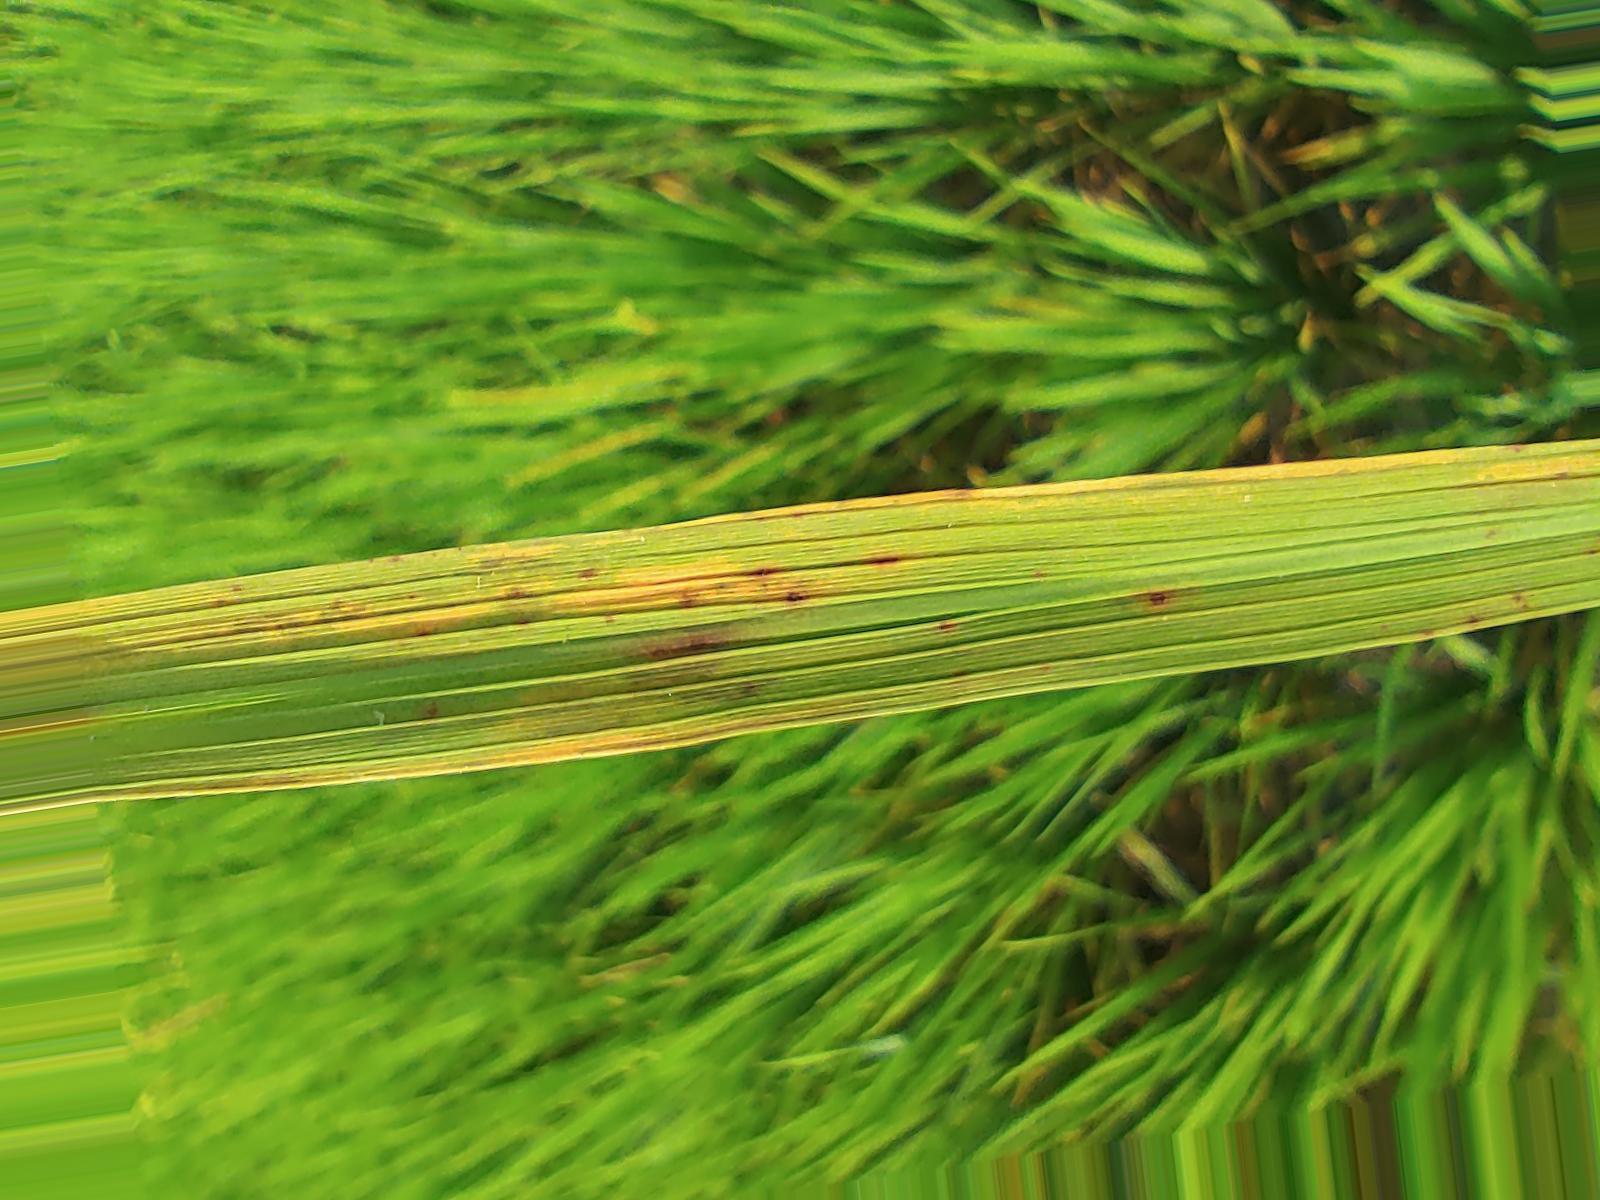
Nhãn: Bệnh Gạch Nâu ( Narrow Brown Spot )